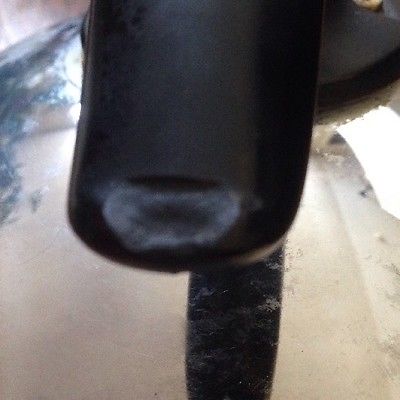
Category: kettle